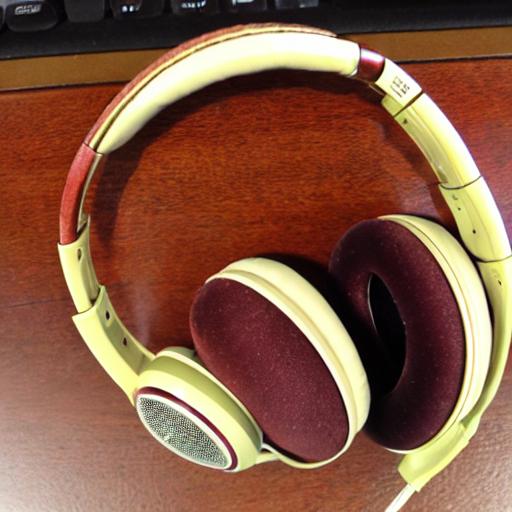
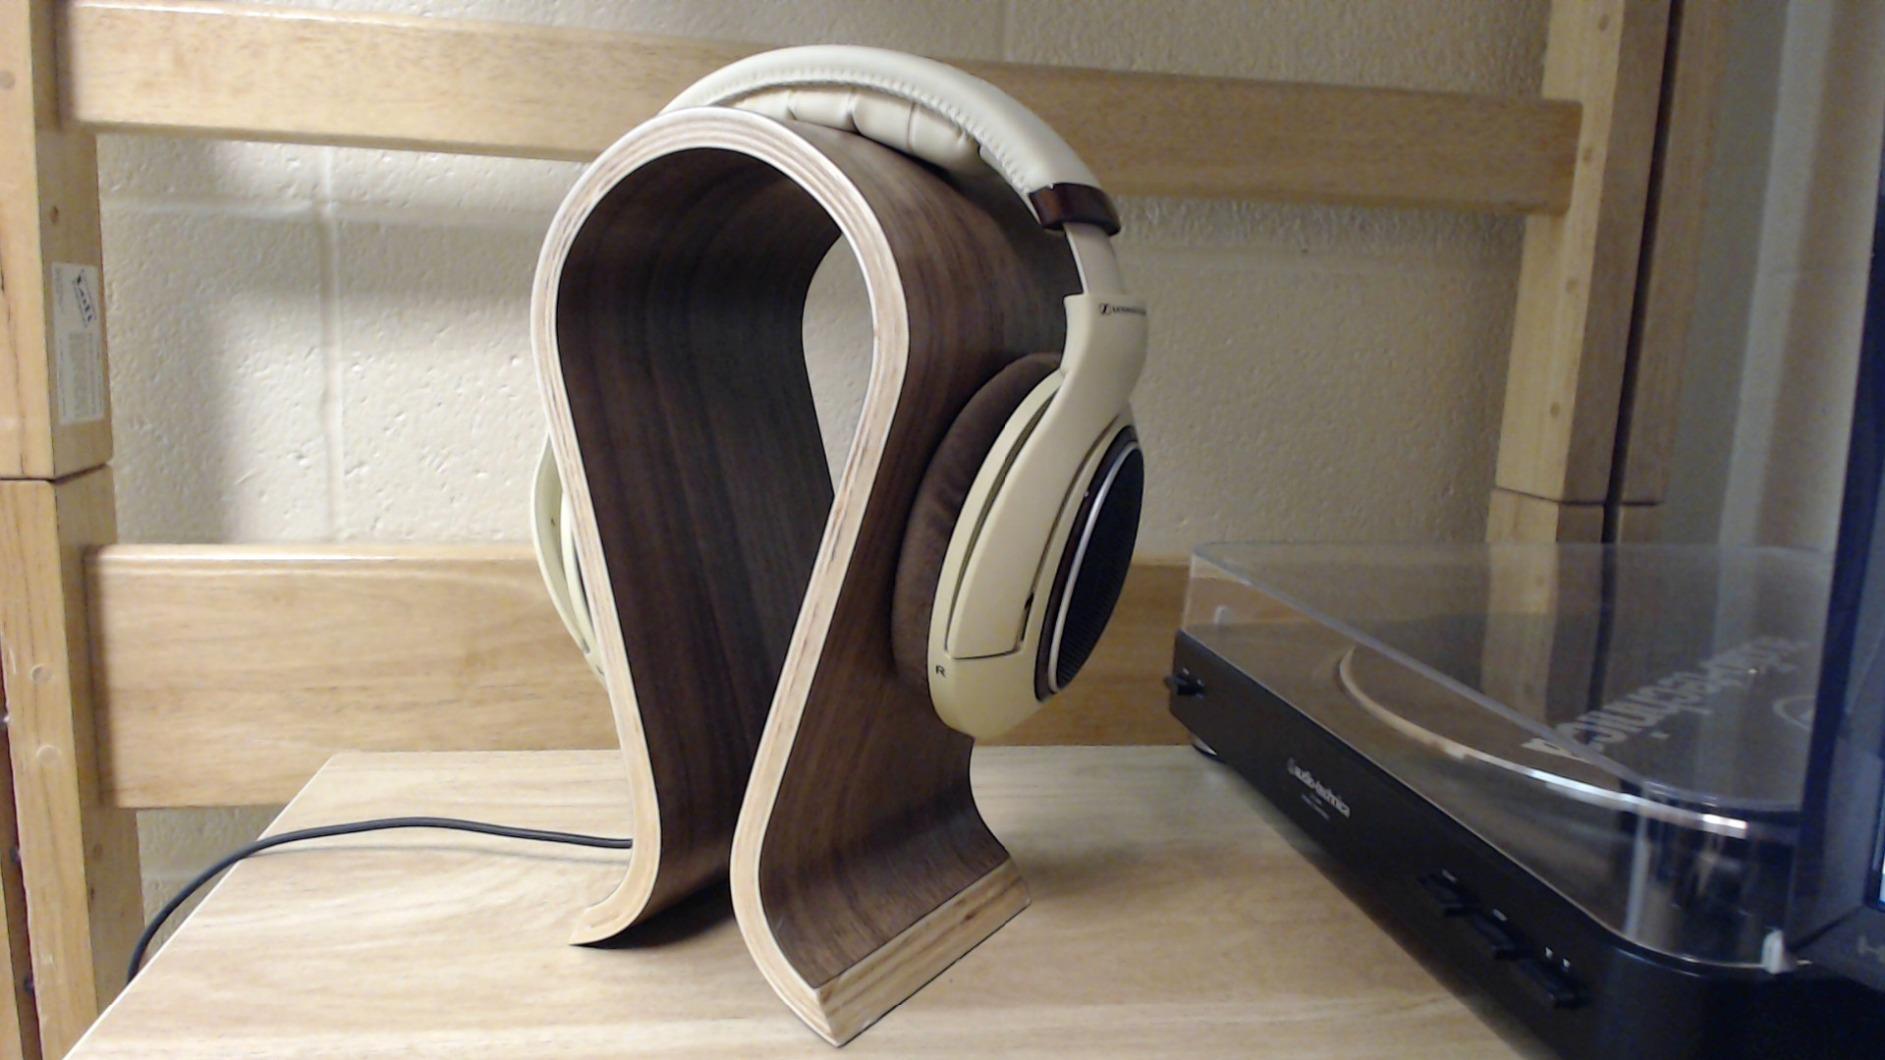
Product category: headphones
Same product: no